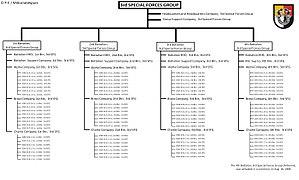
Les Special Forces, en français Forces Spéciales, plus connues sous leur surnom de « Bérets verts », est le nom d'une des entités faisant partie des forces spéciales de l'United States Army.